Edmond Jabès

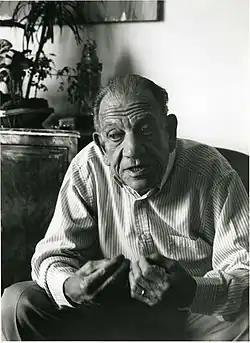
Edmond Jabès

Edmond Jabès (Cairo, April 14, 1912 – Paris, January 2, 1991) was a French writer and poet of Egyptian origin, and one of the best known literary figures writing in French after World War II. The work he produced when living in France in the late 1950s until his death in 1991 is highly original in form and breadth.